Husky (toy brand)

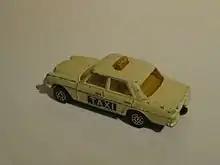
A Matchbox sized Corgi Jr. Mercedes-Benz 240 Diesel Taxi. The Husky name was rebranded "Corgi Jr." about 1970

Husky's original choices for vehicles were quite creative and included many models not seen before or since in miniature. British, French, German and American cars were all represented: a Citroën DS estate with a rowing boat on the roof, a Reliant 3 wheeler pickup, a 1959 Buick Electra, a rather odd Land Rover utility vehicle, a Reliant Scimitar, a Sunbeam Alpine, a 1966 Oldsmobile Starfire, and an NSU Ro-80 are some examples of the variety.